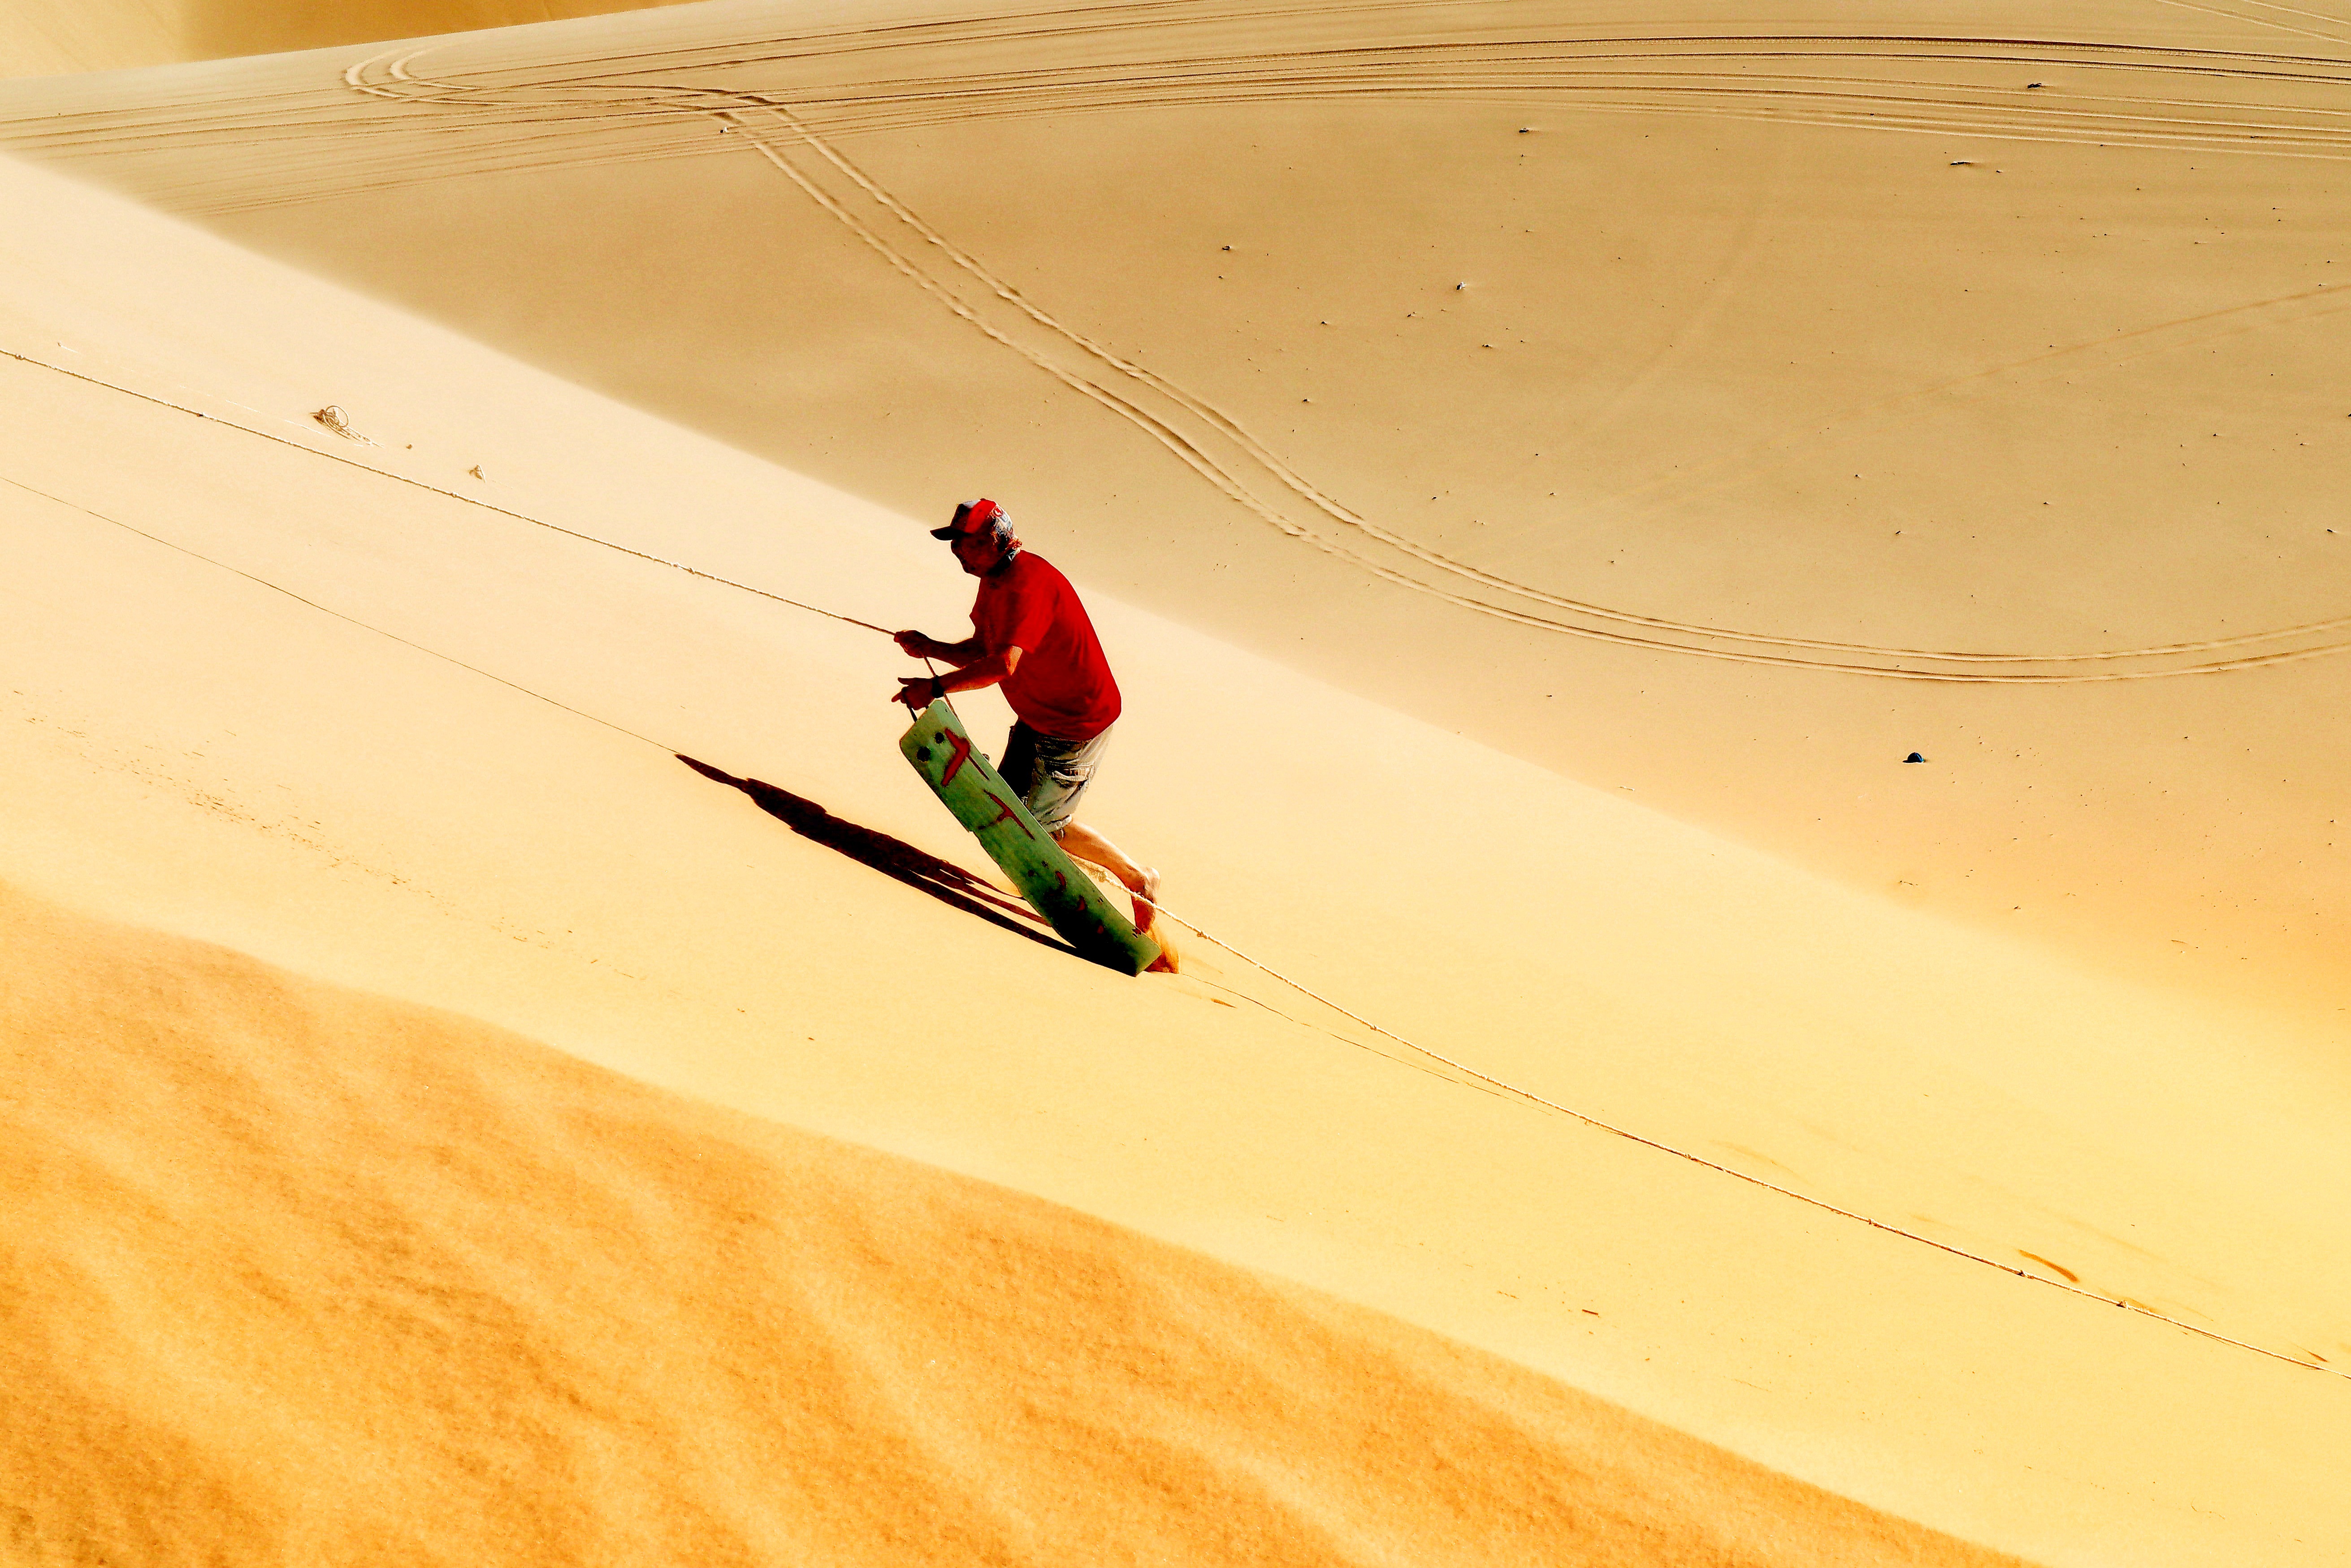
natural, sports equipment, slope, sandboarding, landscape, erg, singing sand, aeolian landform, recreation, winter sport, sand, extreme sport, soil, dune, sport climbing, sports, shadow, wood, skateboarder, adventure, stunt performer, rock climbing equipment, climbing, individual sports, rolling, competition, jumping, desert, boardsport, blowout, air sports, rope, sahara